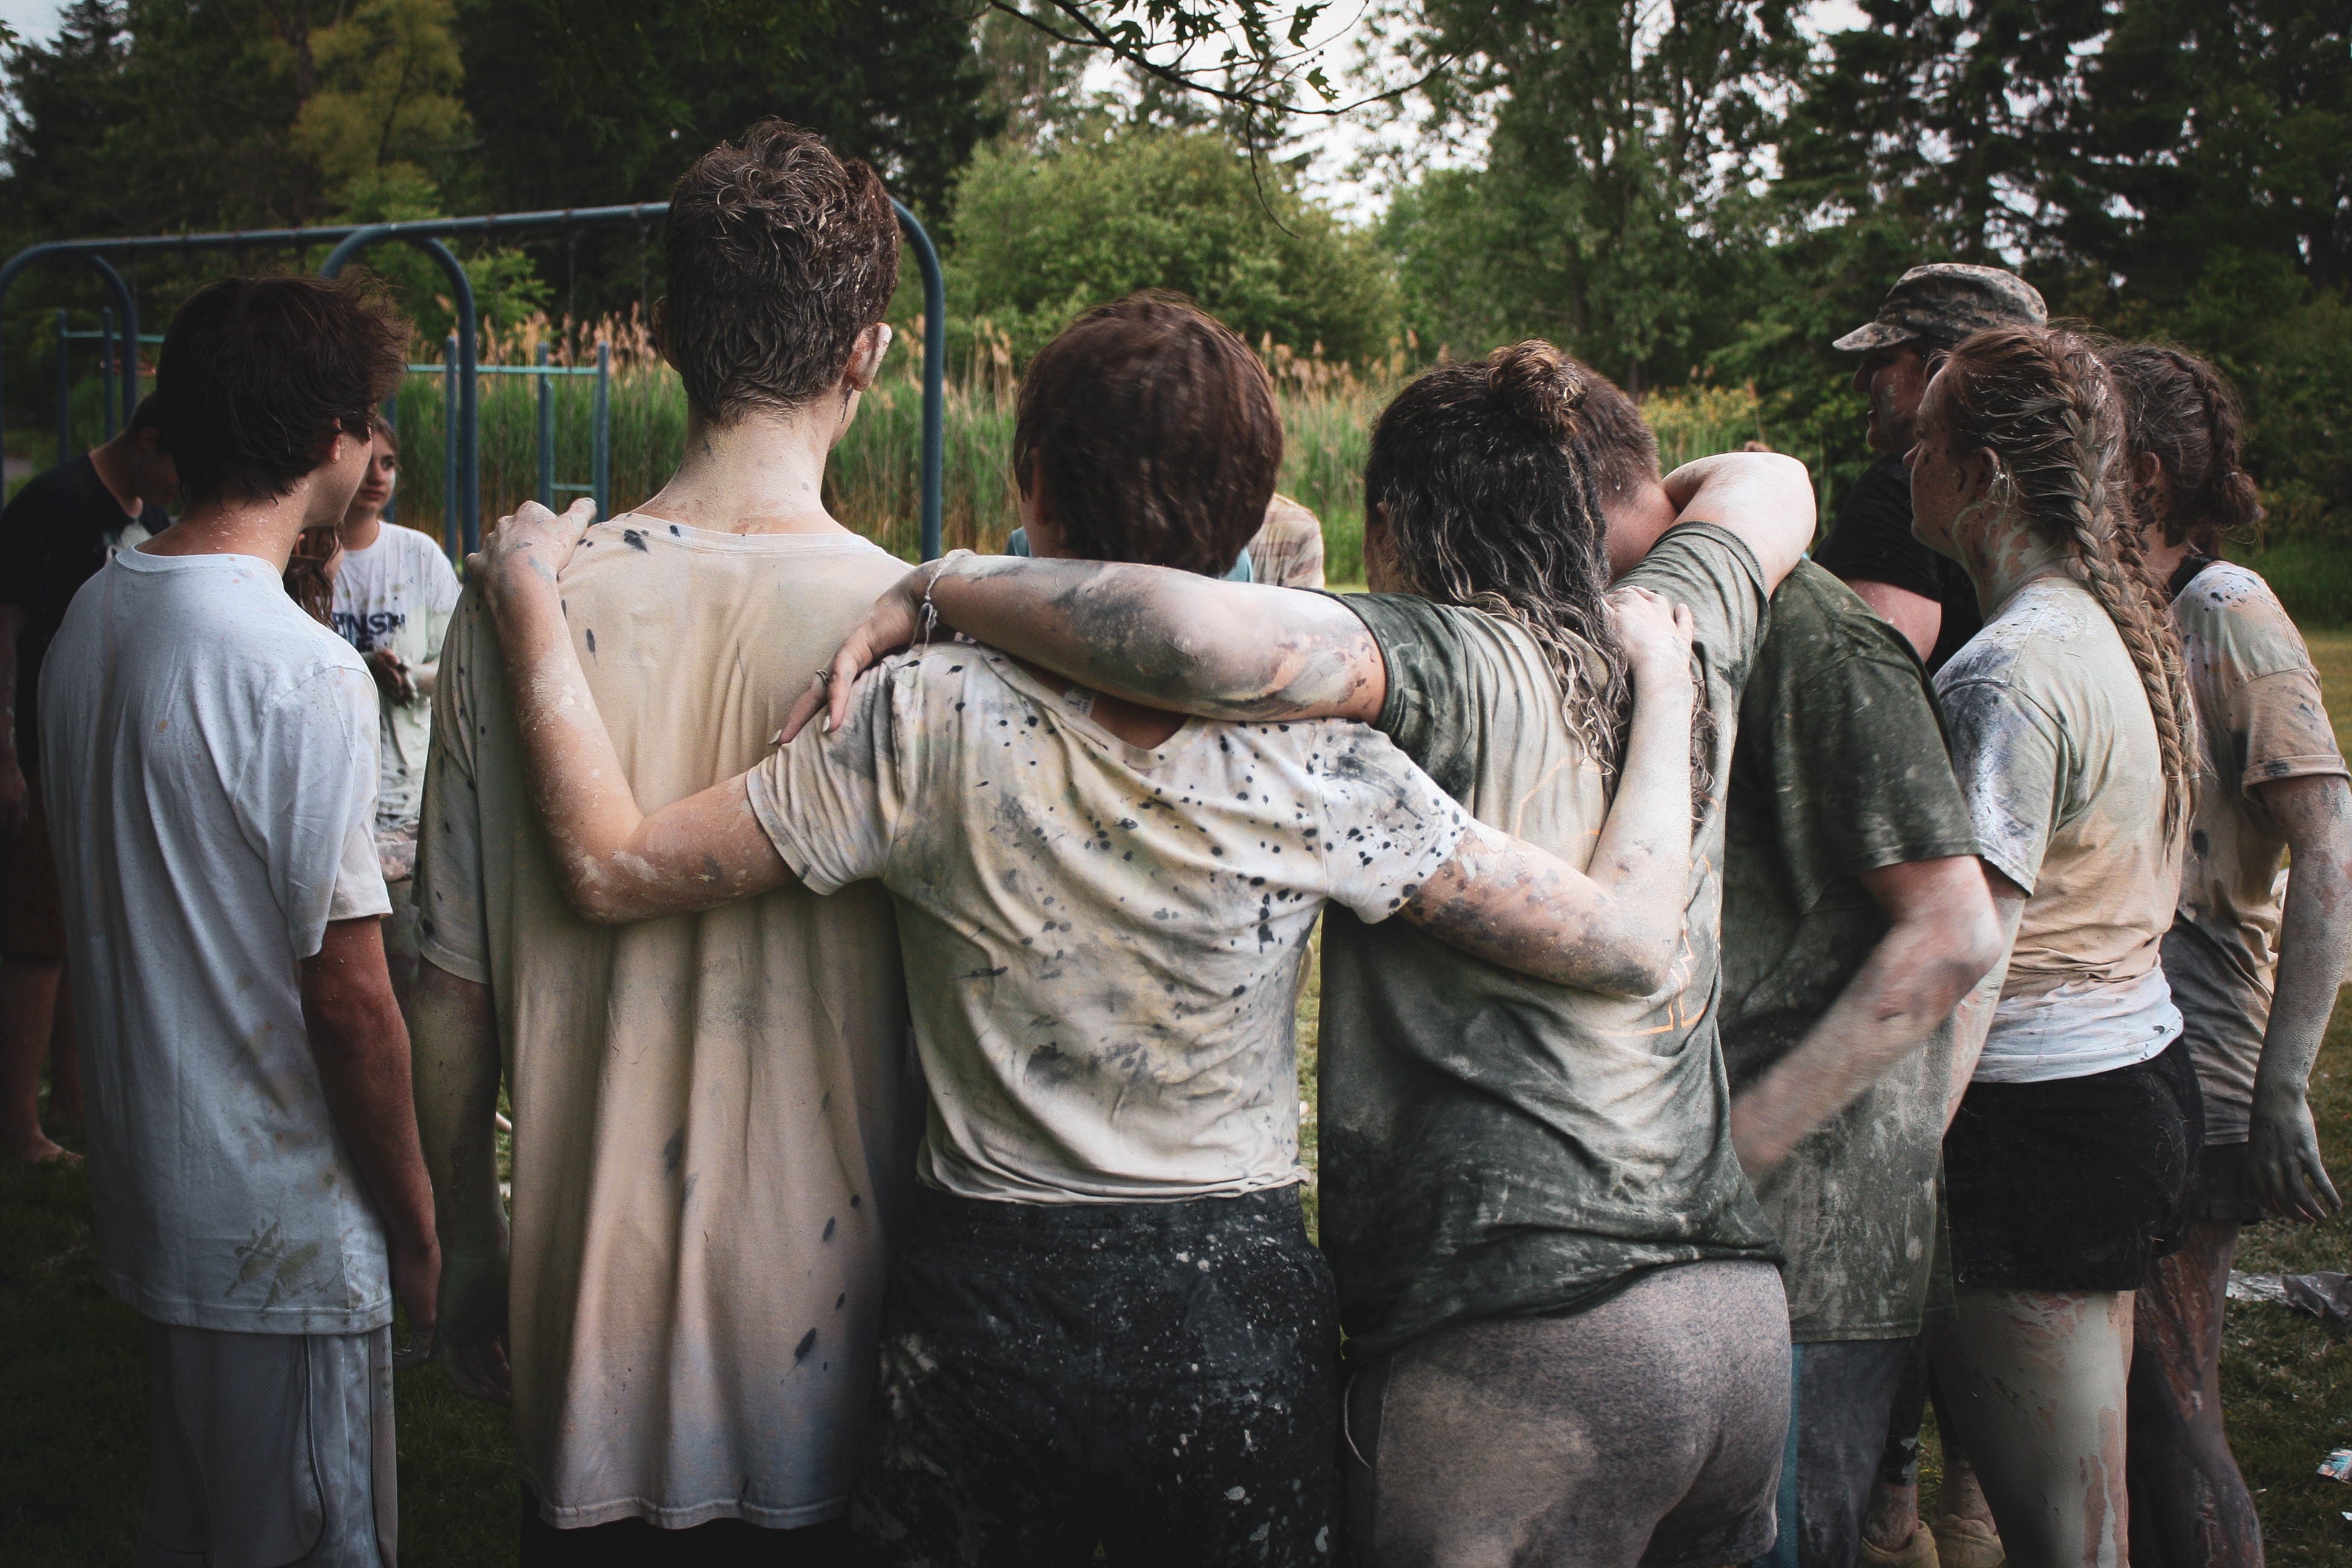
people, social group, tree, fun, girl, crowd, interaction, plant, recreation, event, friendship